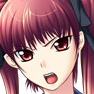
Portrait style: Anime Portrait